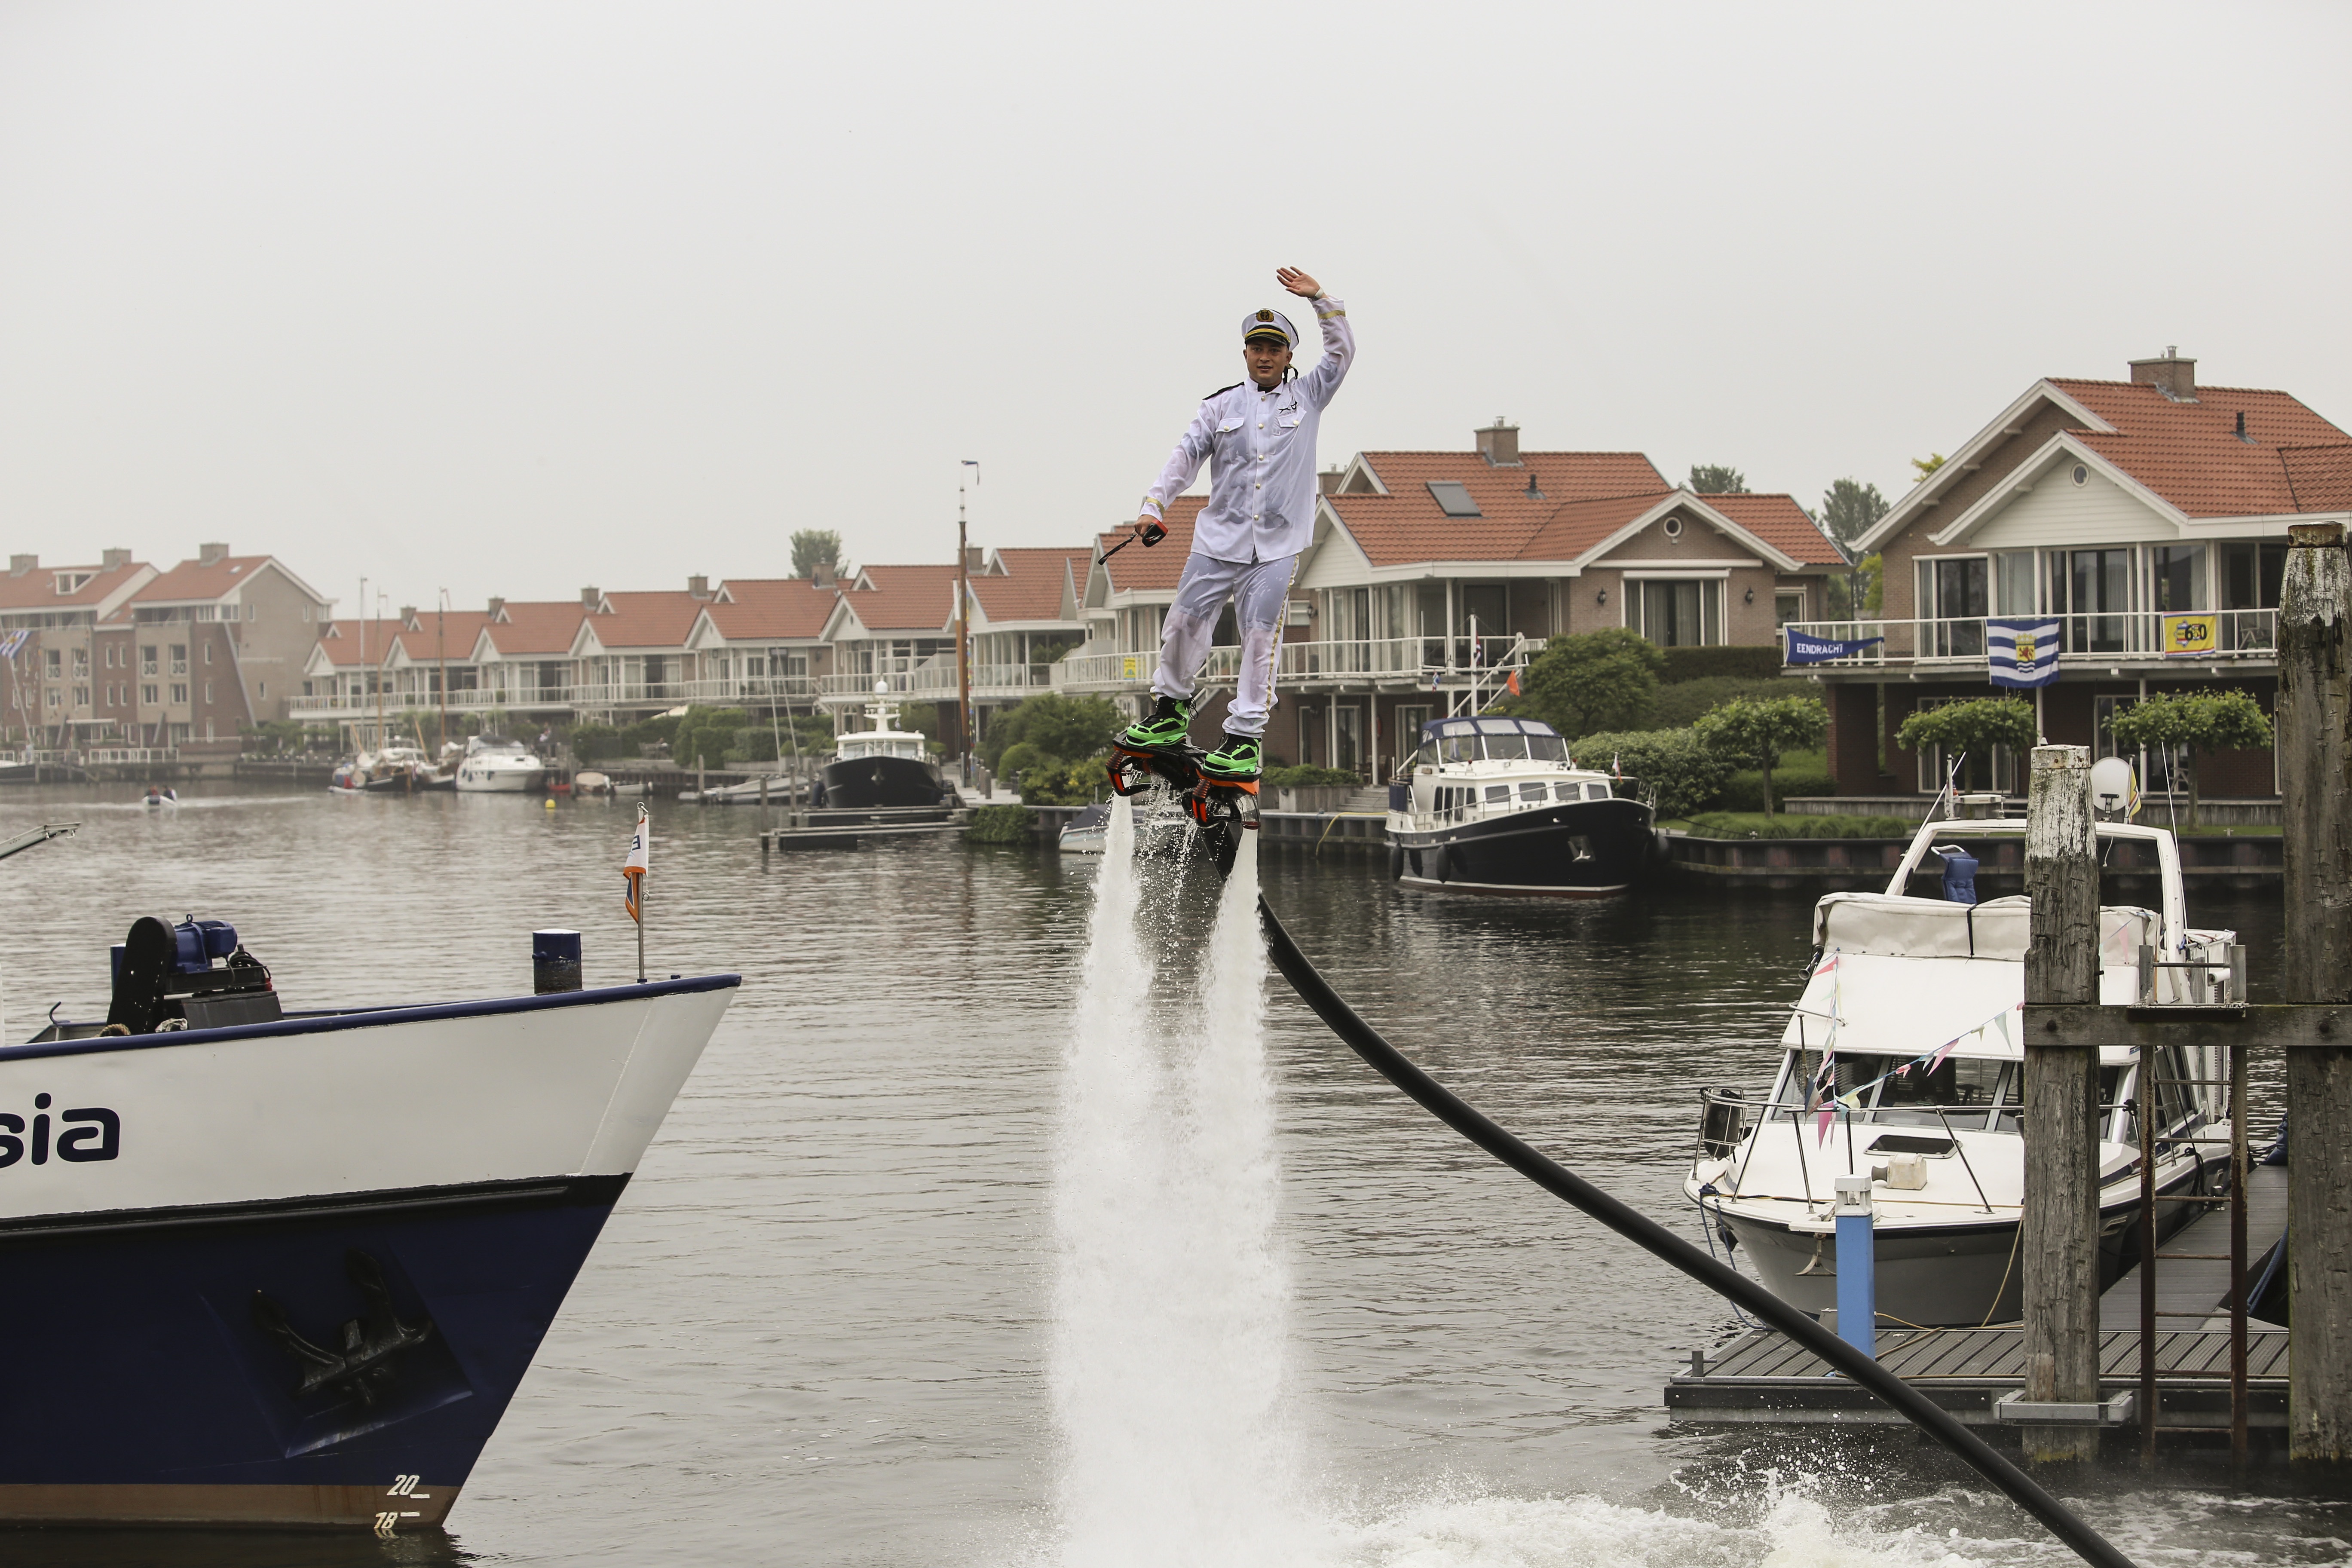
sea, water, dock, boat, canal, vehicle, waterway, boating, flyboard, tholen, port day